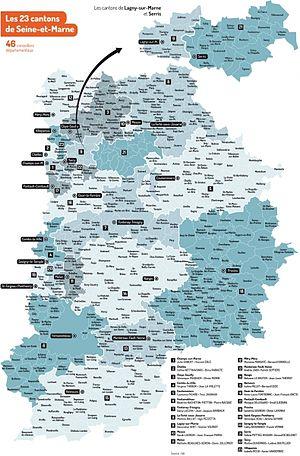
Les 23 nouveaux cantons (à partir de 2015)
Le Conseil départemental de Seine-et-Marne est l'assemblée délibérante du département français de Seine-et-Marne, collectivité territoriale décentralisée agissant sur le territoire départemental. Son siège se trouve à Melun.